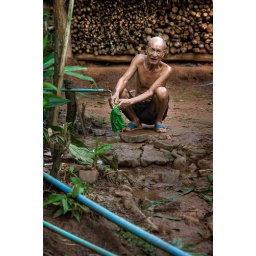
The Akha generally live in bamboo houses raised on low wooden stilts in hilly areasThe Akha generally live in bamboo houses raised on low wooden stilts in hilly areas